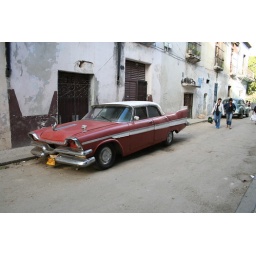
car on the street in Havana